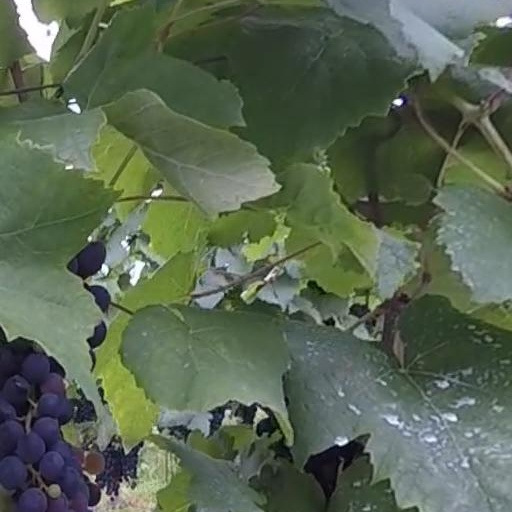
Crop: grape